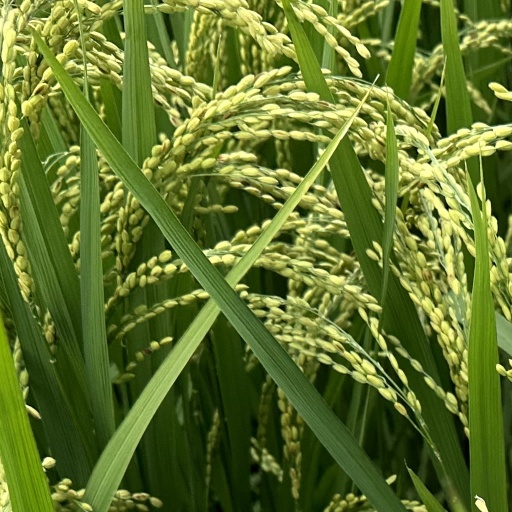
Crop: rice